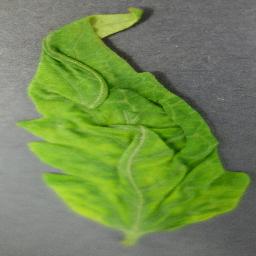
Label: Tomato___Tomato_Yellow_Leaf_Curl_Virus